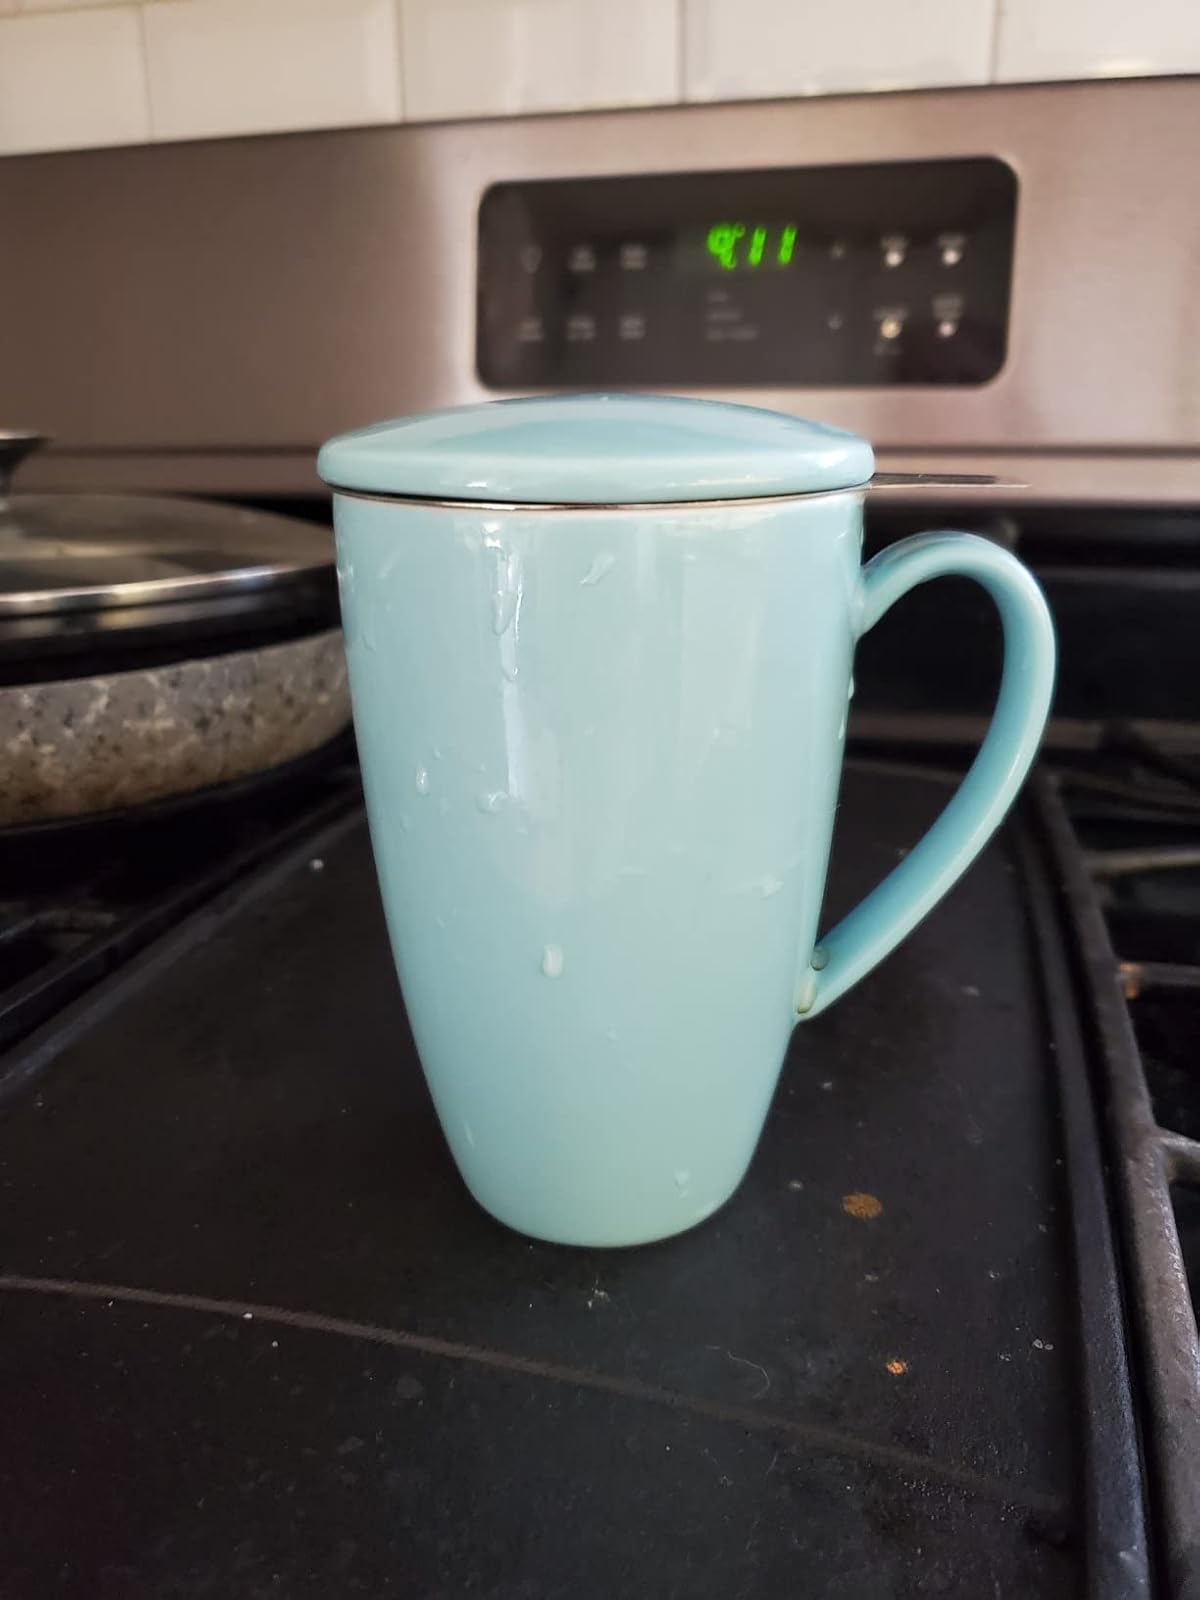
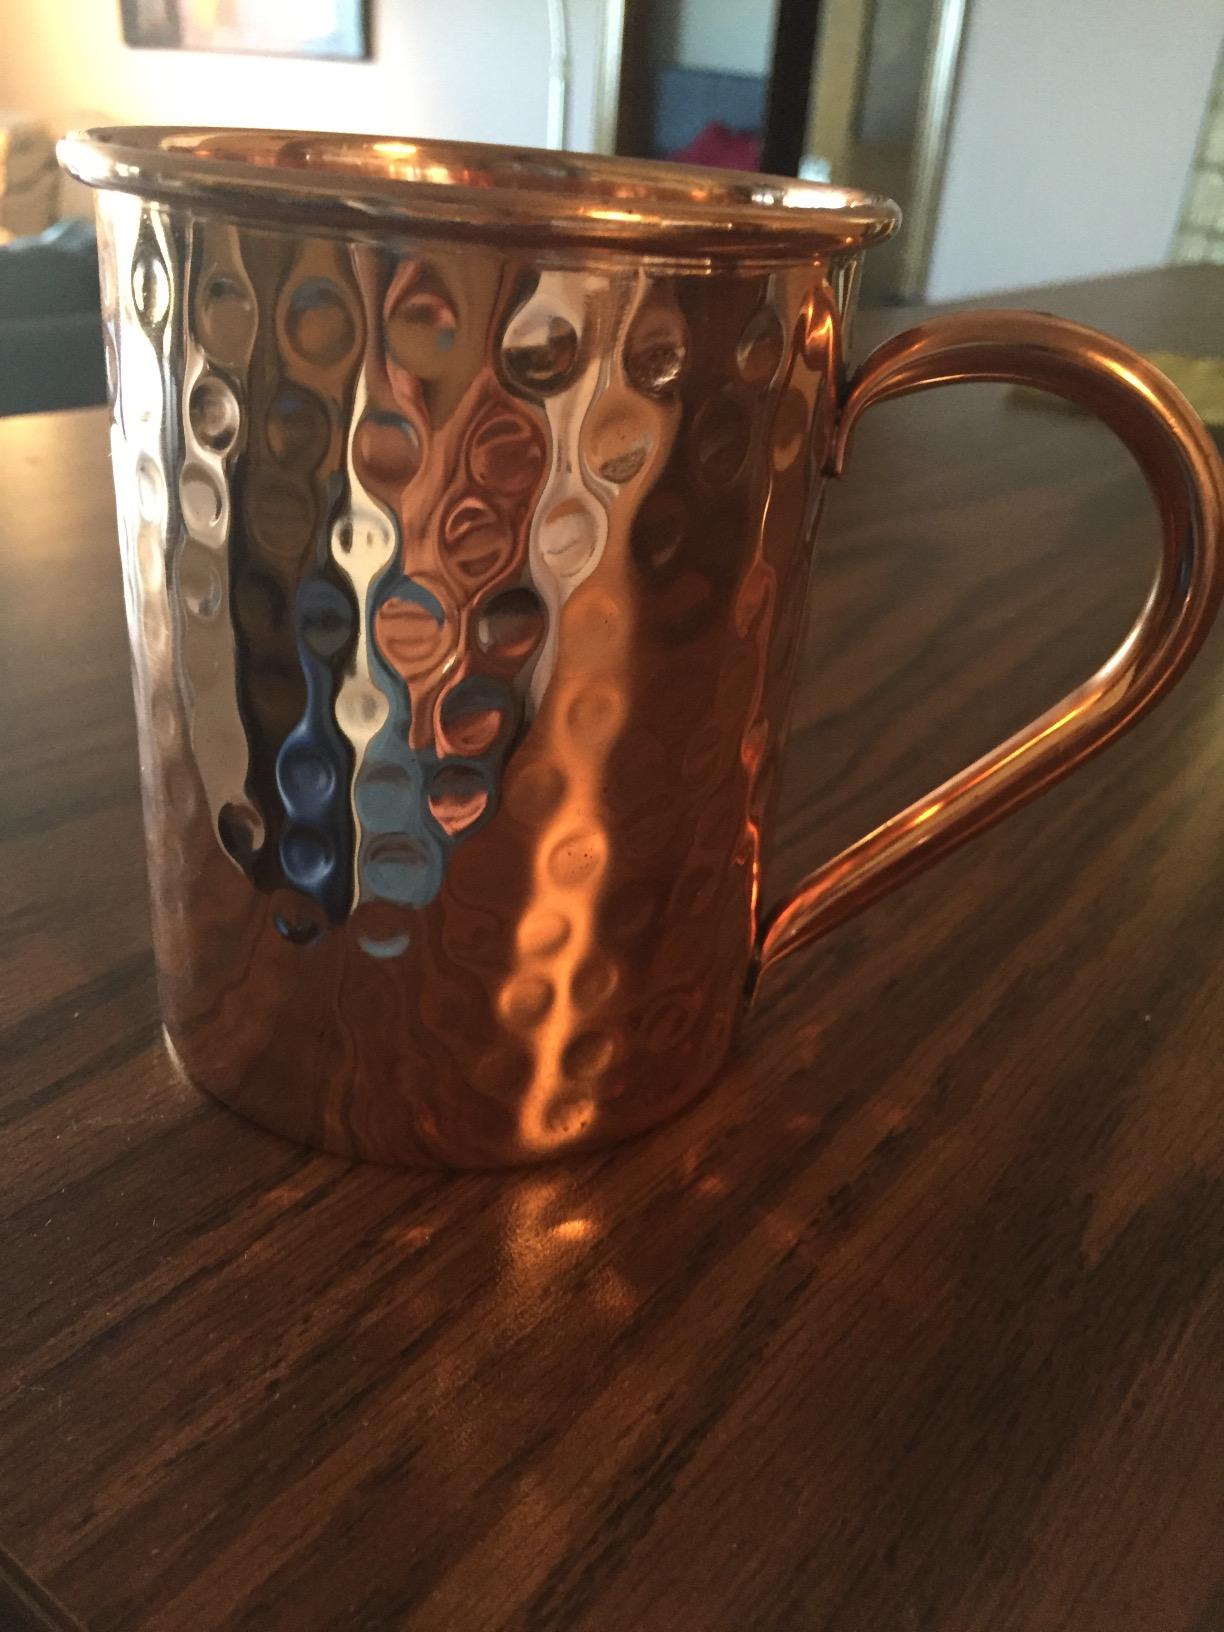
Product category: items_mug
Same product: no